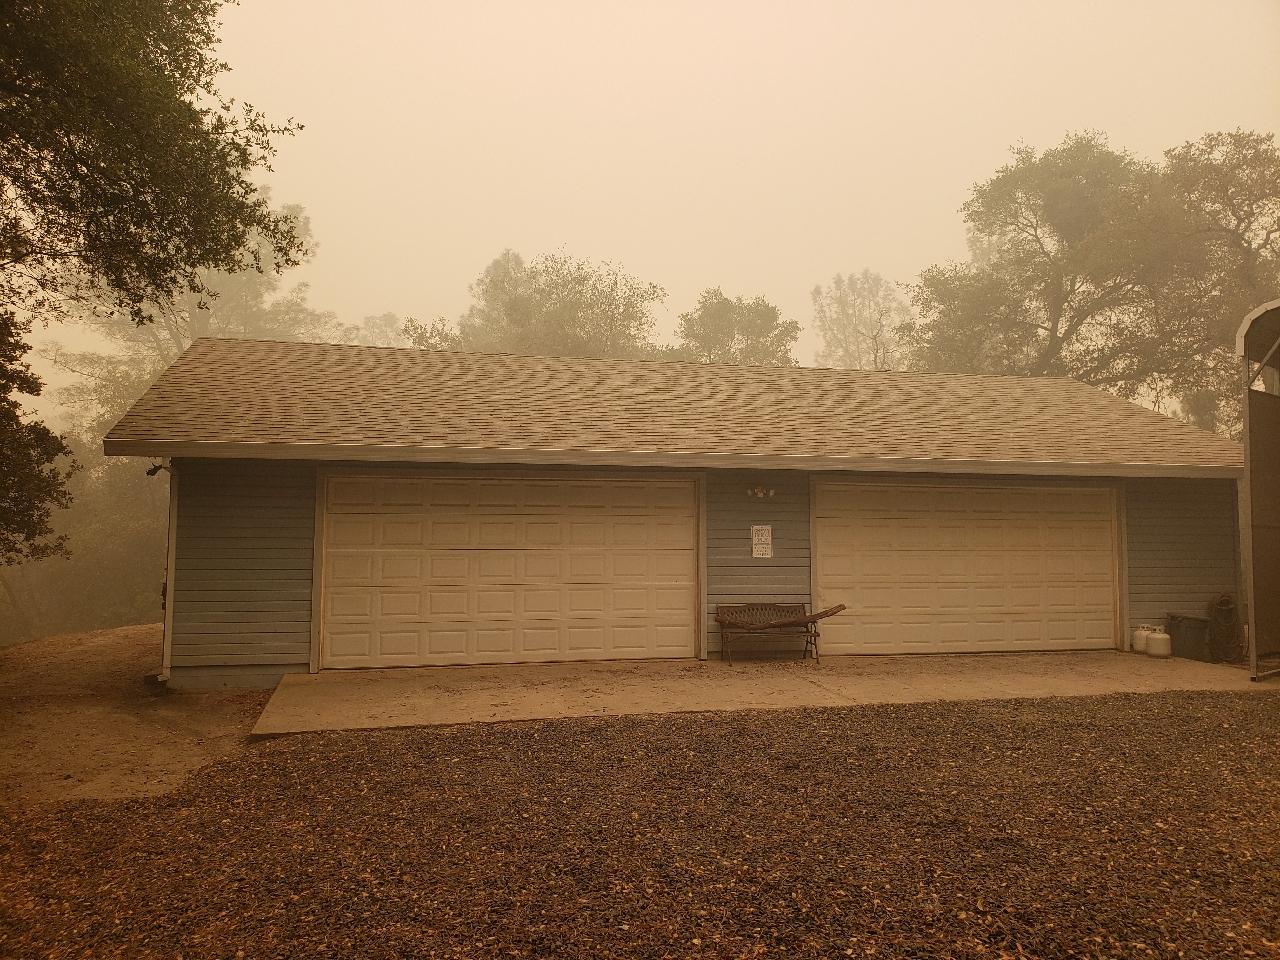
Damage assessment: no_damage